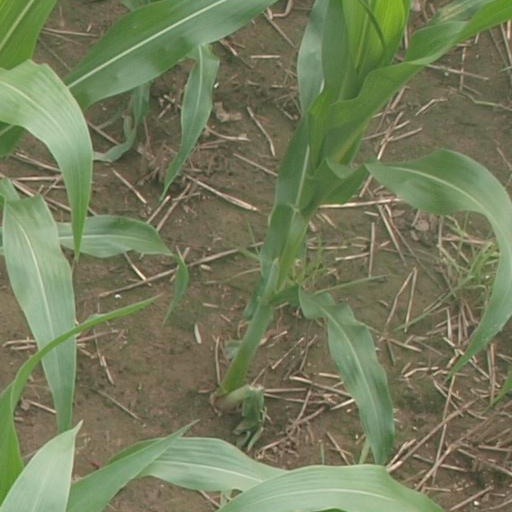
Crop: maize; corn